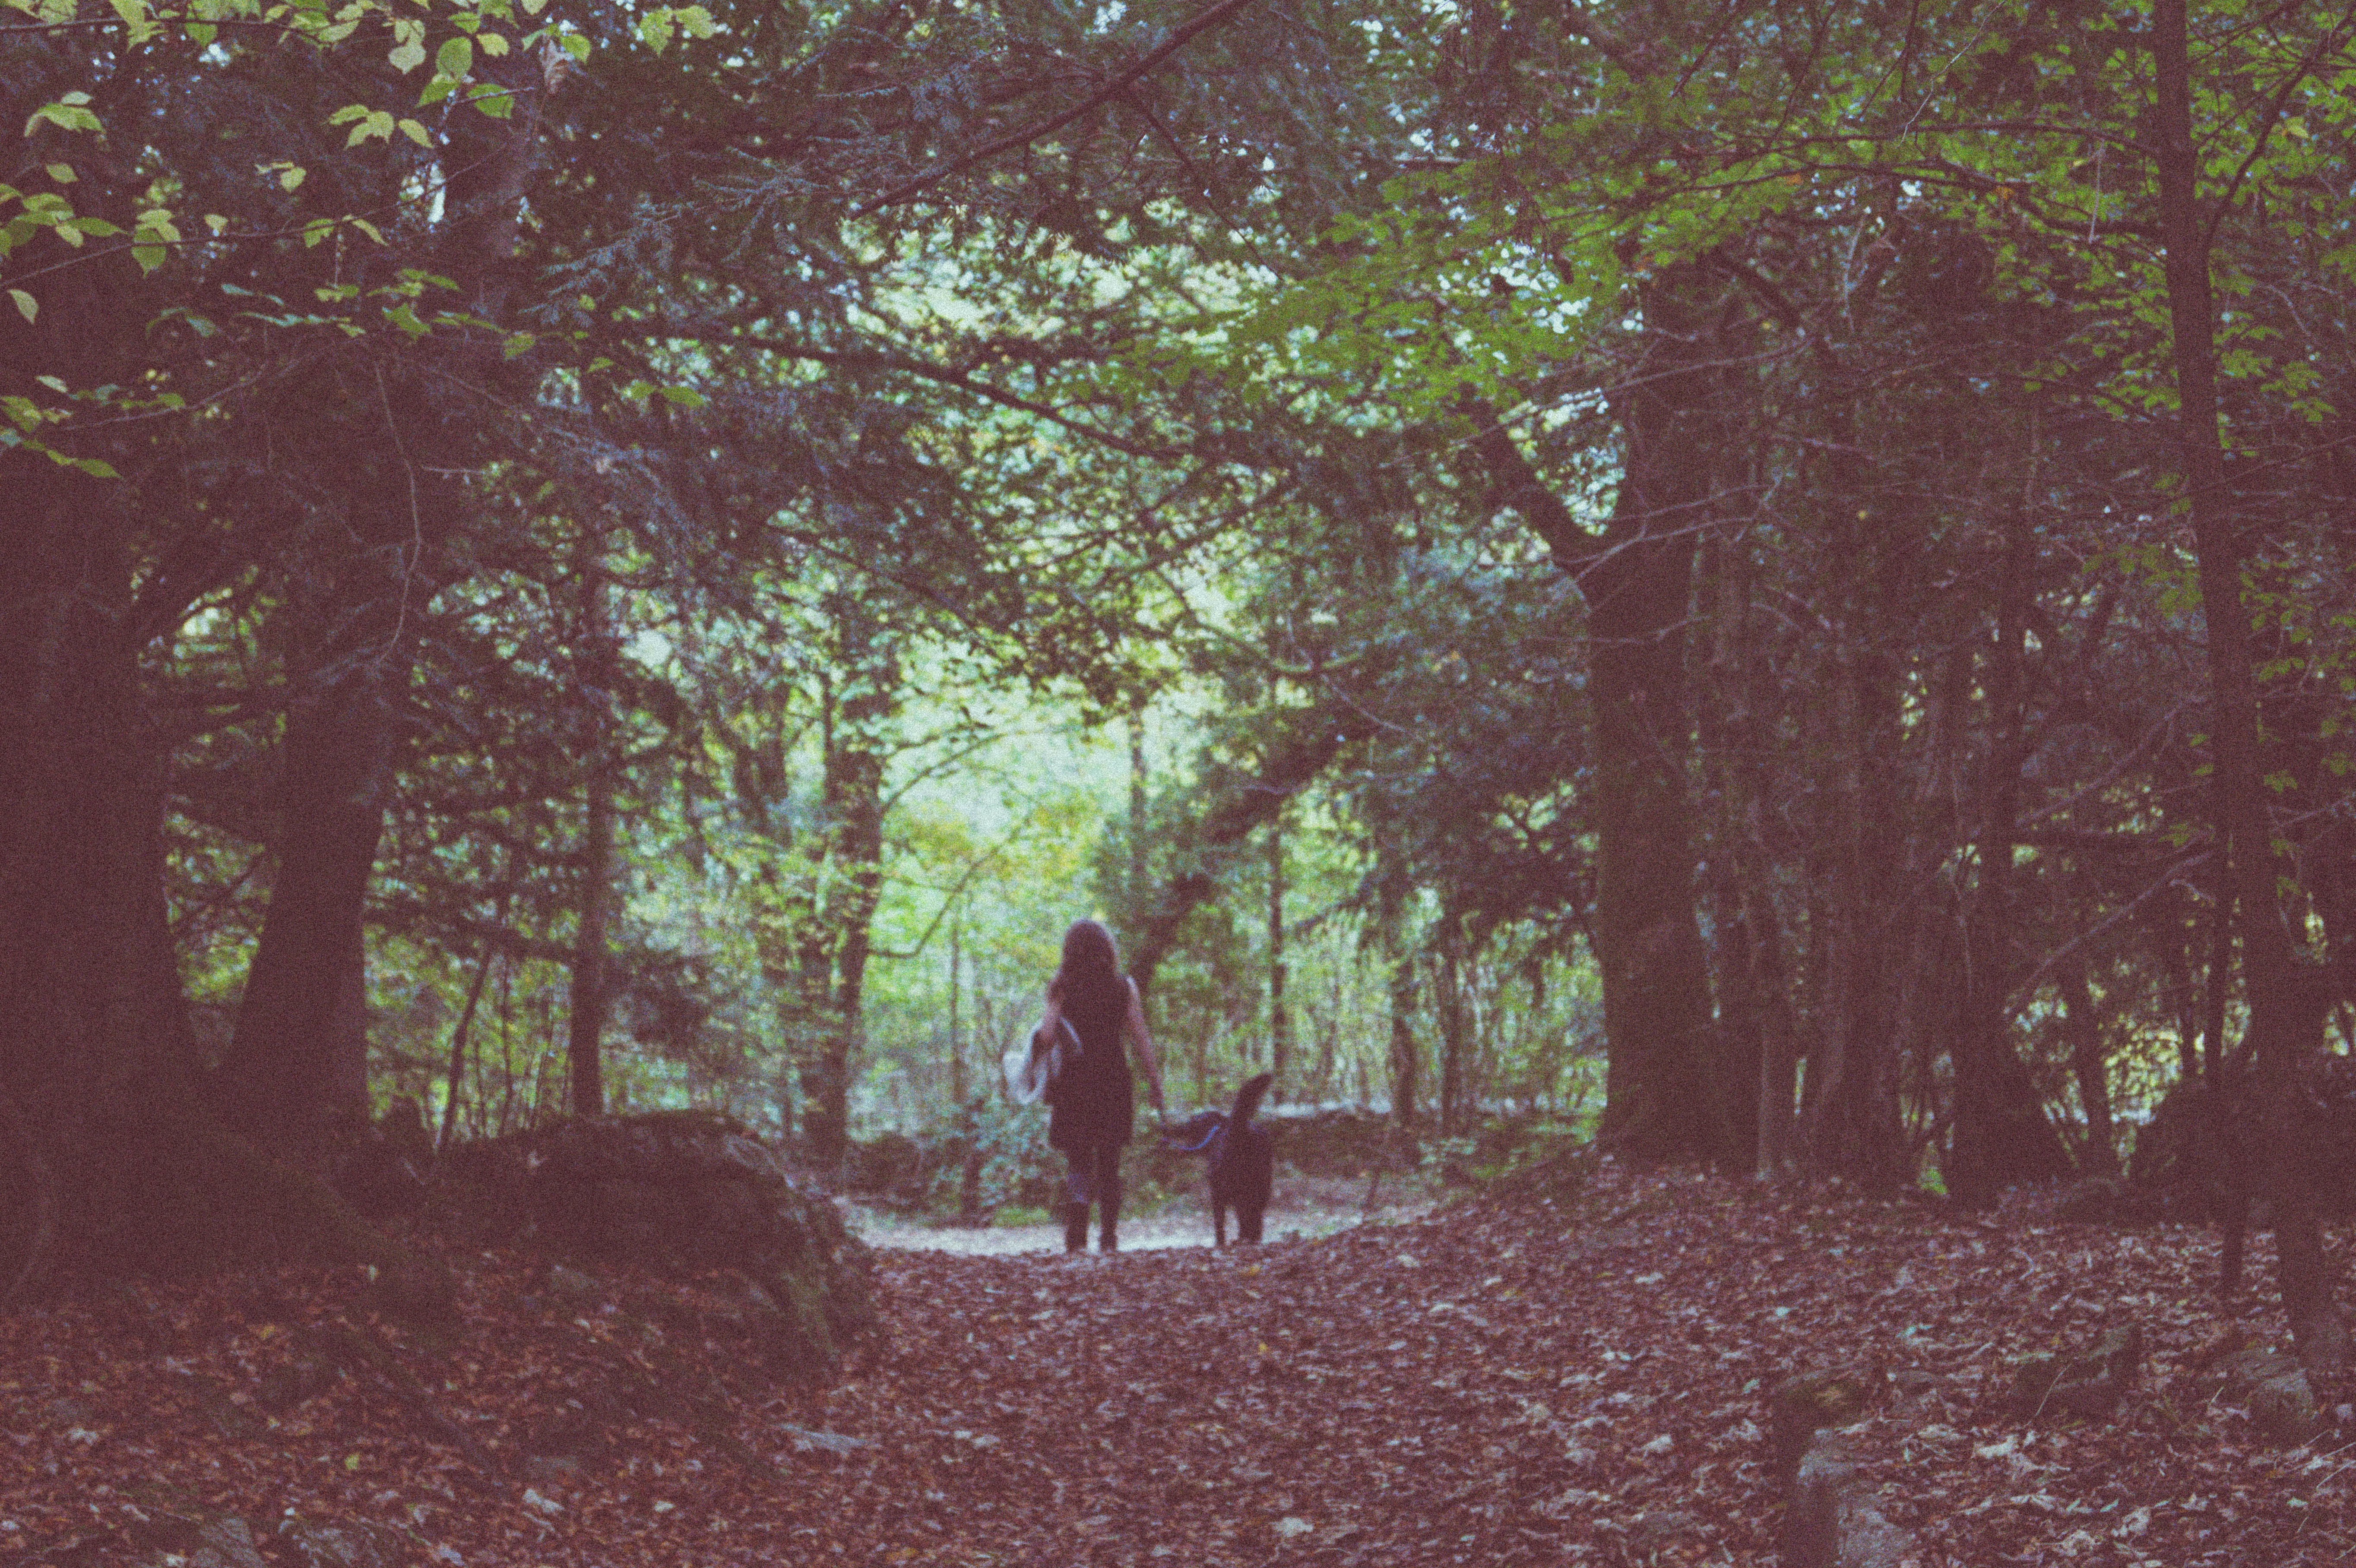
tree, forest, plant, sunlight, morning, leaf, autumn, season, woodland, habitat, natural environment, atmospheric phenomenon, woody plant